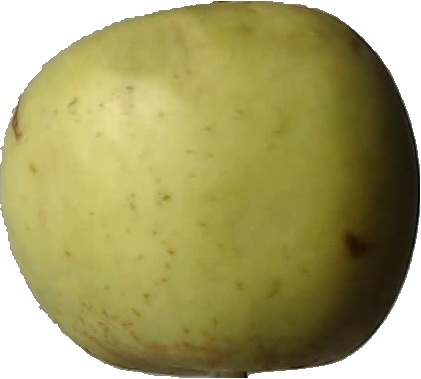
Label: apple_golden_3